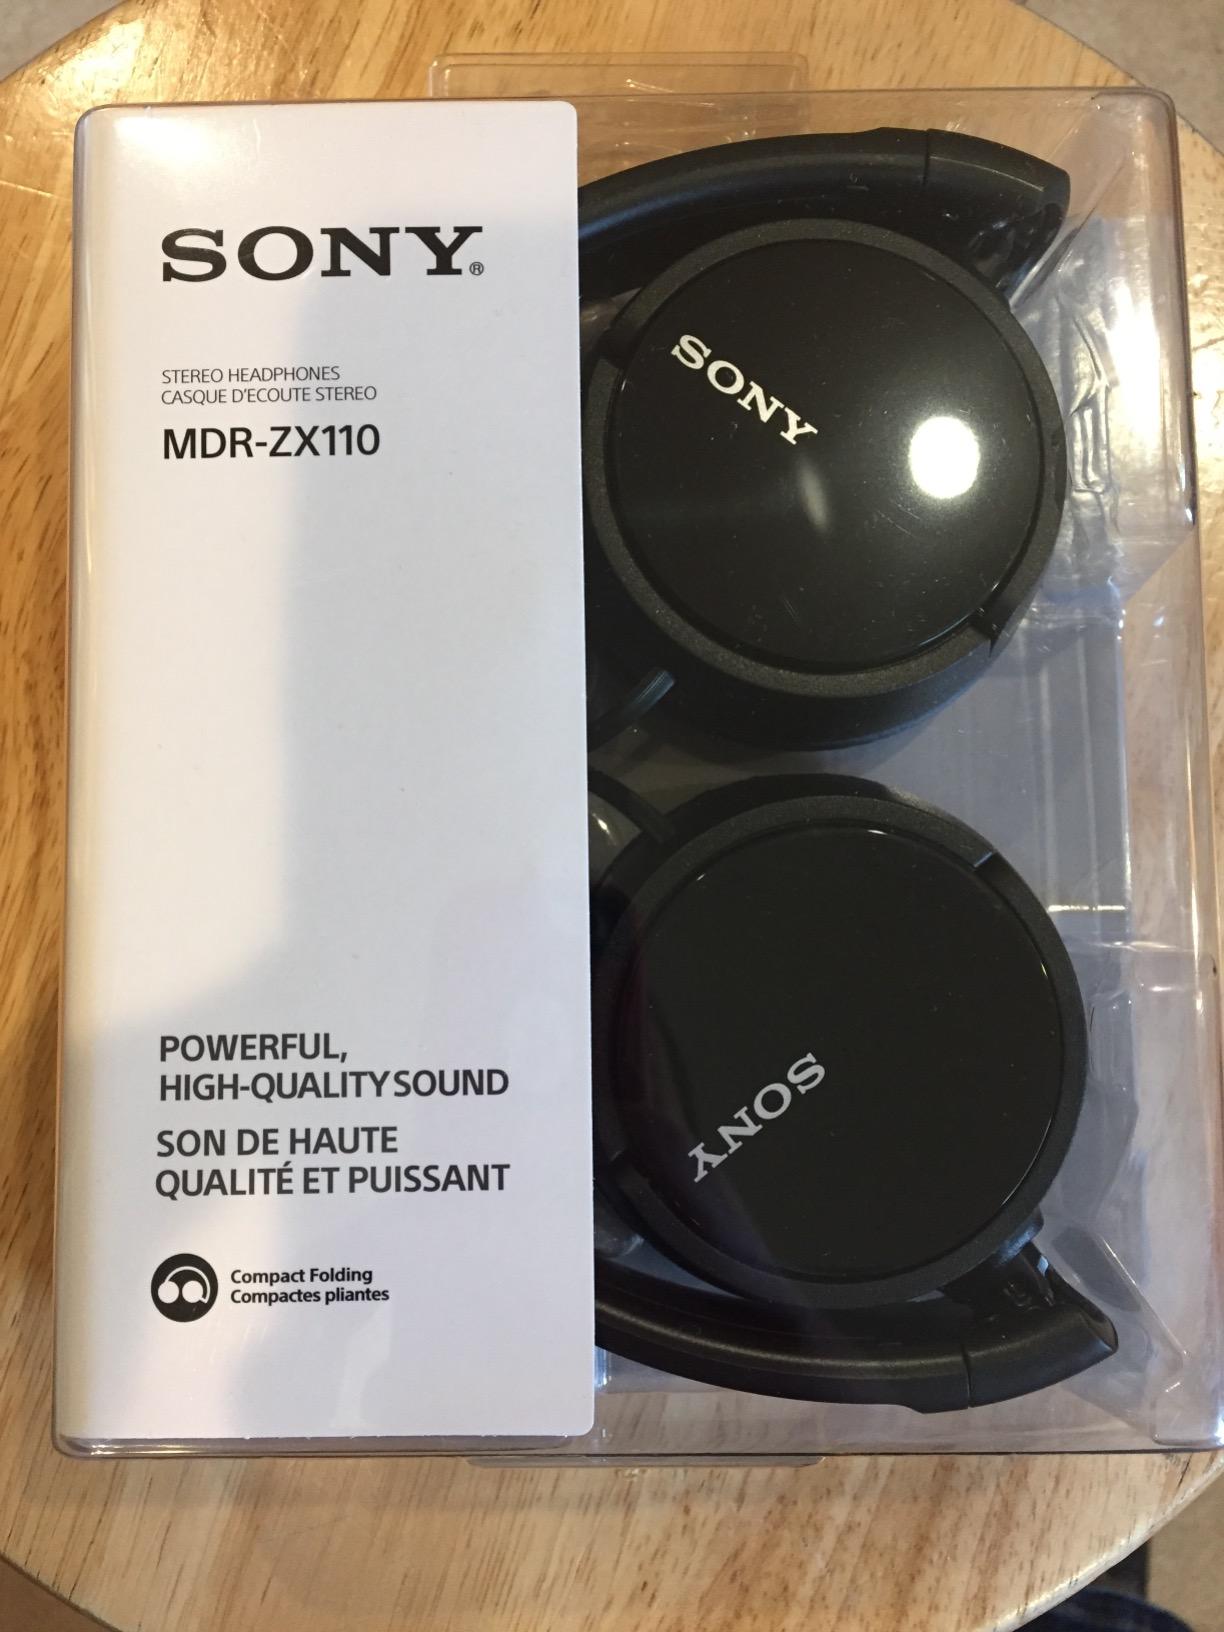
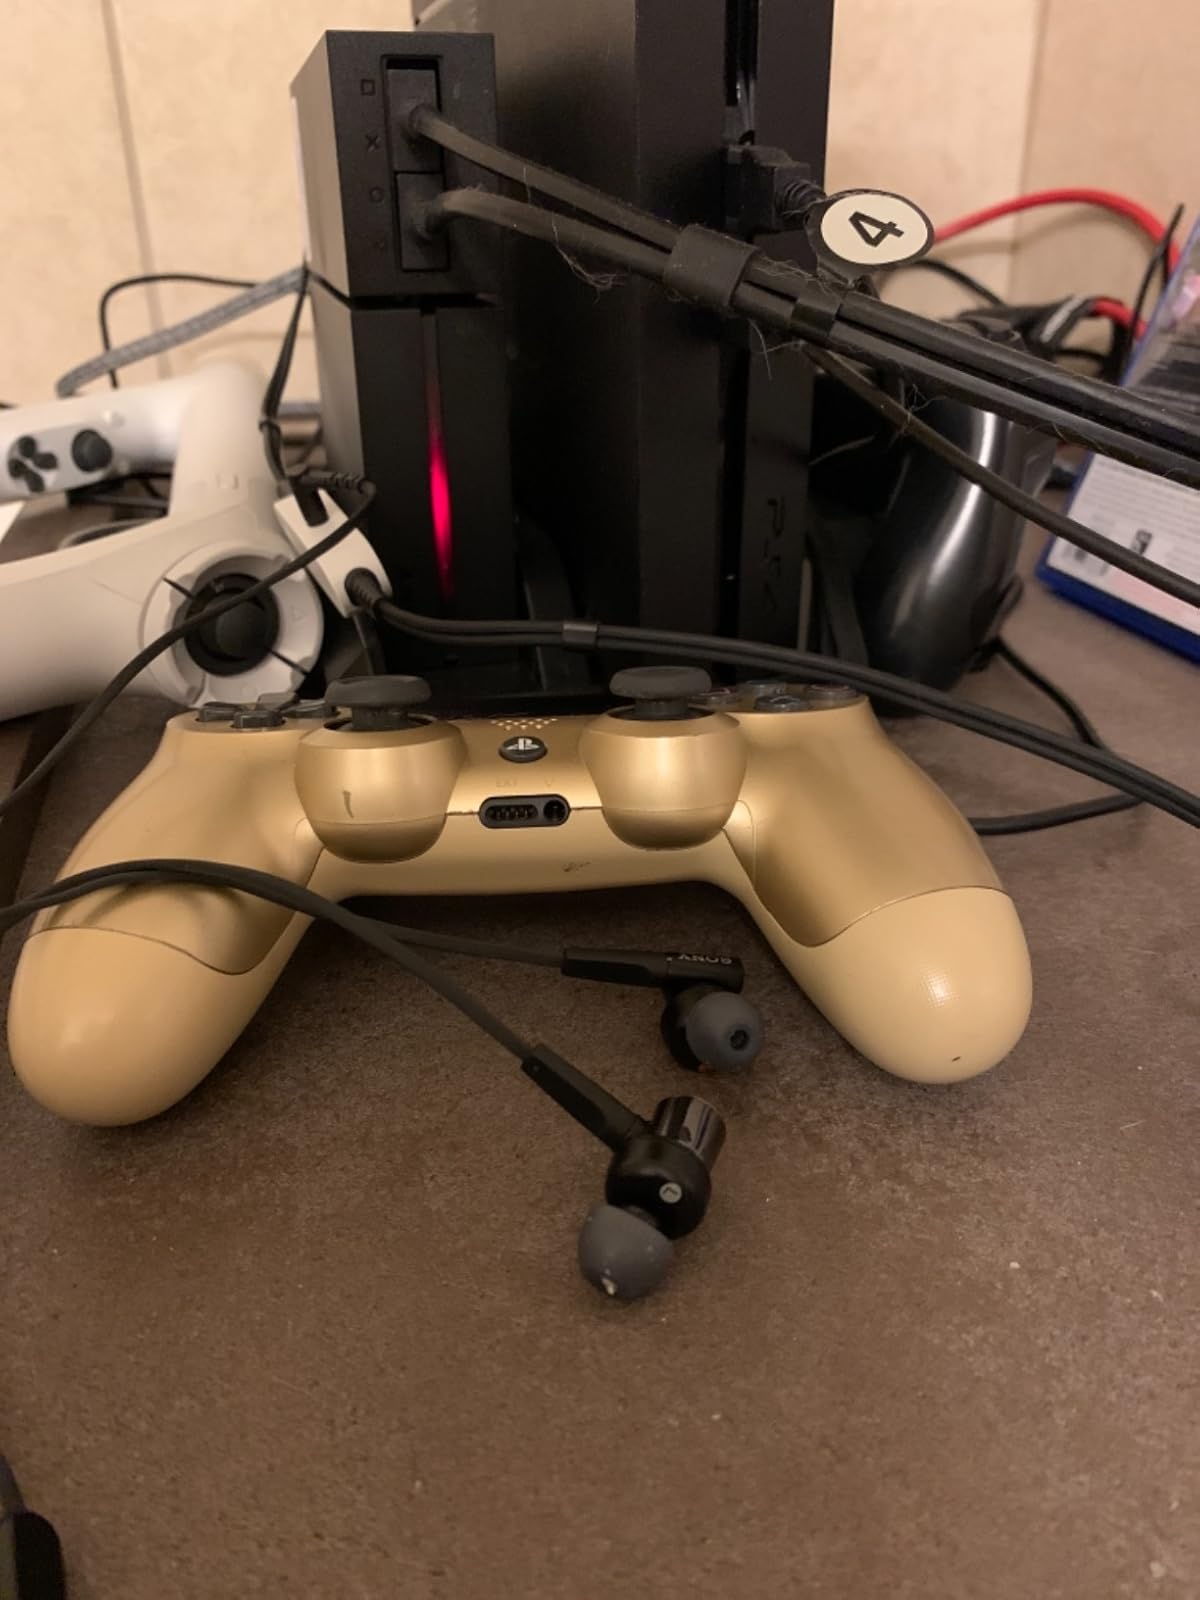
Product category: headphones
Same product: no